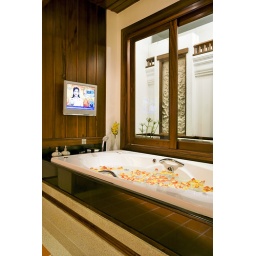
a luxury bath room with waterfall beside the window slide door.